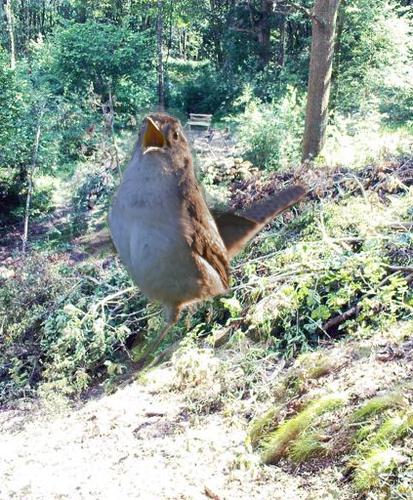
Bird species: Marsh_Wren
Bird type: landbird
Background: land